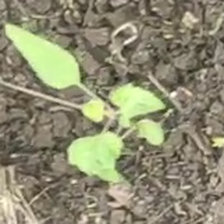
Weed species: Lamber_Quarter_plant(Chenopodium )